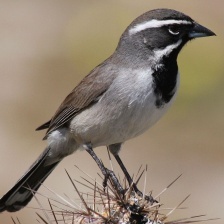
Species: BLACK-THROATED SPARROW
Scientific name: AMPHISPIZA BILINEATA